Merneptah

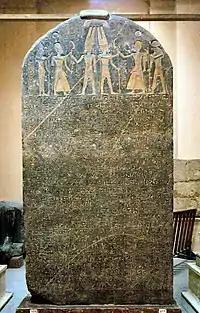
Merenptah Israel Stele Cairo

Merneptah or Merenptah (reigned July or August 1213–2 May 1203 BCE) was the fourth pharaoh of the Nineteenth Dynasty of Ancient Egypt. According to contemporary historical records, he ruled Egypt for almost ten years, from late July or early August 1213 until his death on 2 May 1203. He was the first royal-born pharaoh since Tutankhamun of the Eighteenth Dynasty of Egypt.